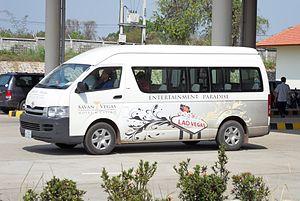
Minibus du casino-hôtel Savan Vegas à l'extrémité du 2ème pont de l'amitié lao-thaïlandaise, fév. 2010.
Le tourisme est un enjeu majeur pour le Laos, dont il représente l'une des principales sources de devises avec l'hydroélectricité. Depuis que le pays s'y est ouvert en 1990, il progresse de plus de 20 % par an : en 2010, le Laos a accueilli plus de 2,5 millions de touristes, très majoritairement originaires de la zone Asie-Pacifique, pour un revenu de plus de 380 millions de dollars. En 2013 ils ont été plus de 3,7 millions, et 4,2 millions en 2014. L'objectif du gouvernement est de faire du pays une destination de réputation mondiale en termes de tourisme durable.